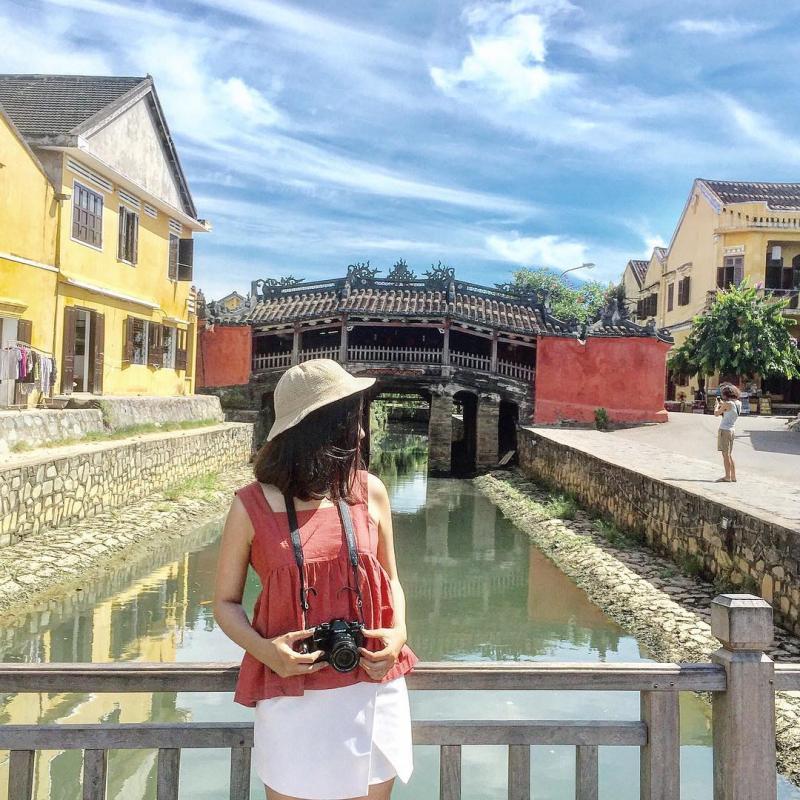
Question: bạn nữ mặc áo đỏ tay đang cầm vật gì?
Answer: một chiếc máy ảnh